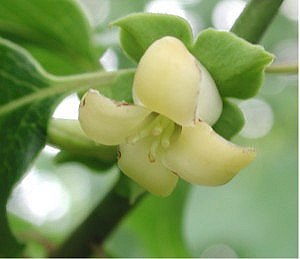
Amerikansk kaki
Blomst af Amerikansk daddelblomme
Blomst af Amerikansk daddelblomme
Amerikansk kaki eller amerikansk daddelblomme er et middelstort, løvfældende træ. Det kan forveksles med Almindelig Kaki. Frugten har et højt indhold af C-vitamin.